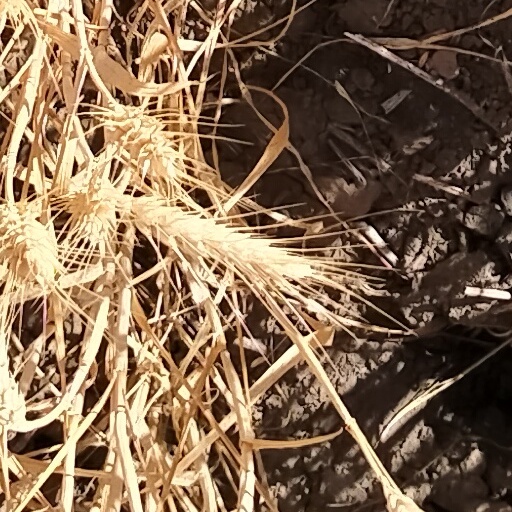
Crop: wheat